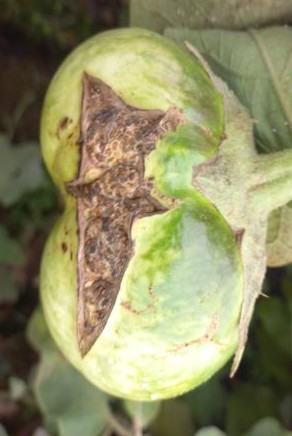
Label: Brinjal Fruit Creaking